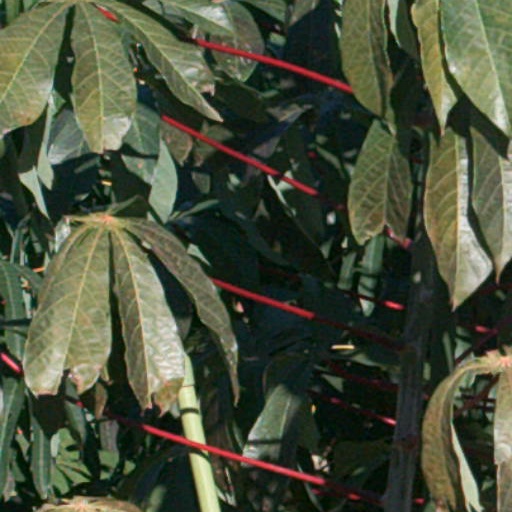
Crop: cassava